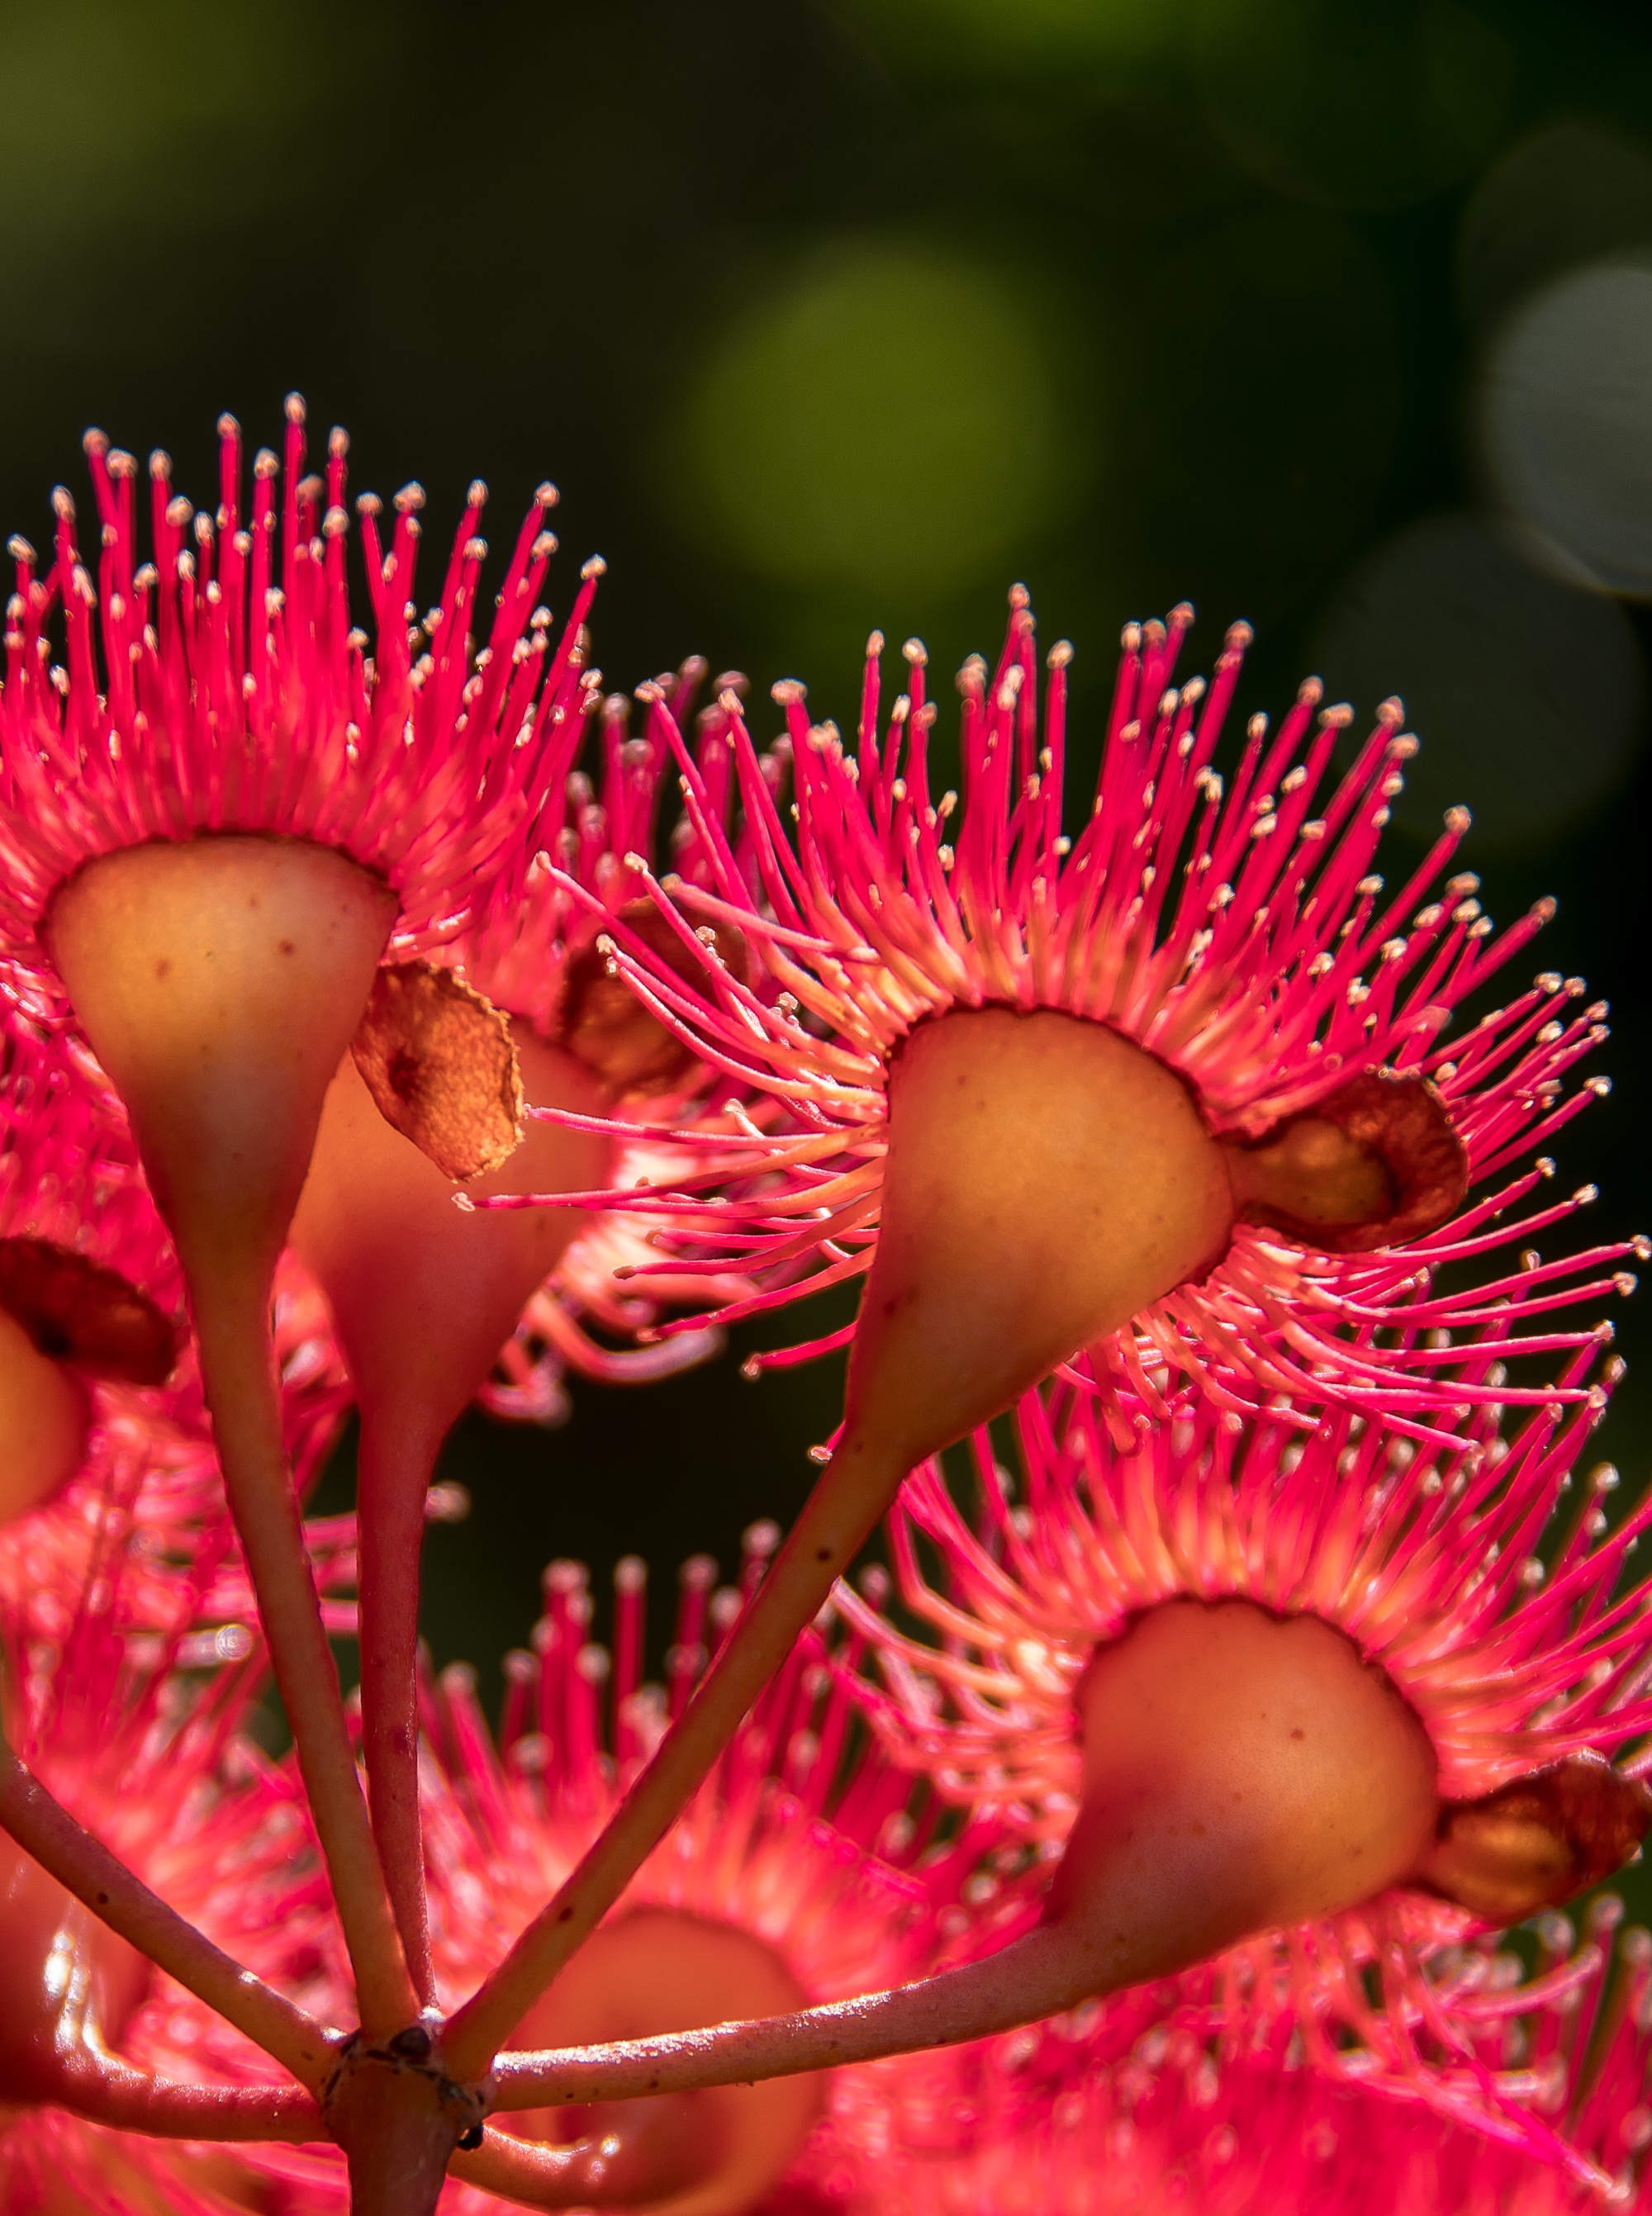
tree, nature, blossom, plant, photography, fruit, leaf, flower, petal, red, produce, botany, pink, flora, flowers, close up, australian, macro photography, flowering plant, gum tree, land plant, eucalyptus flowers